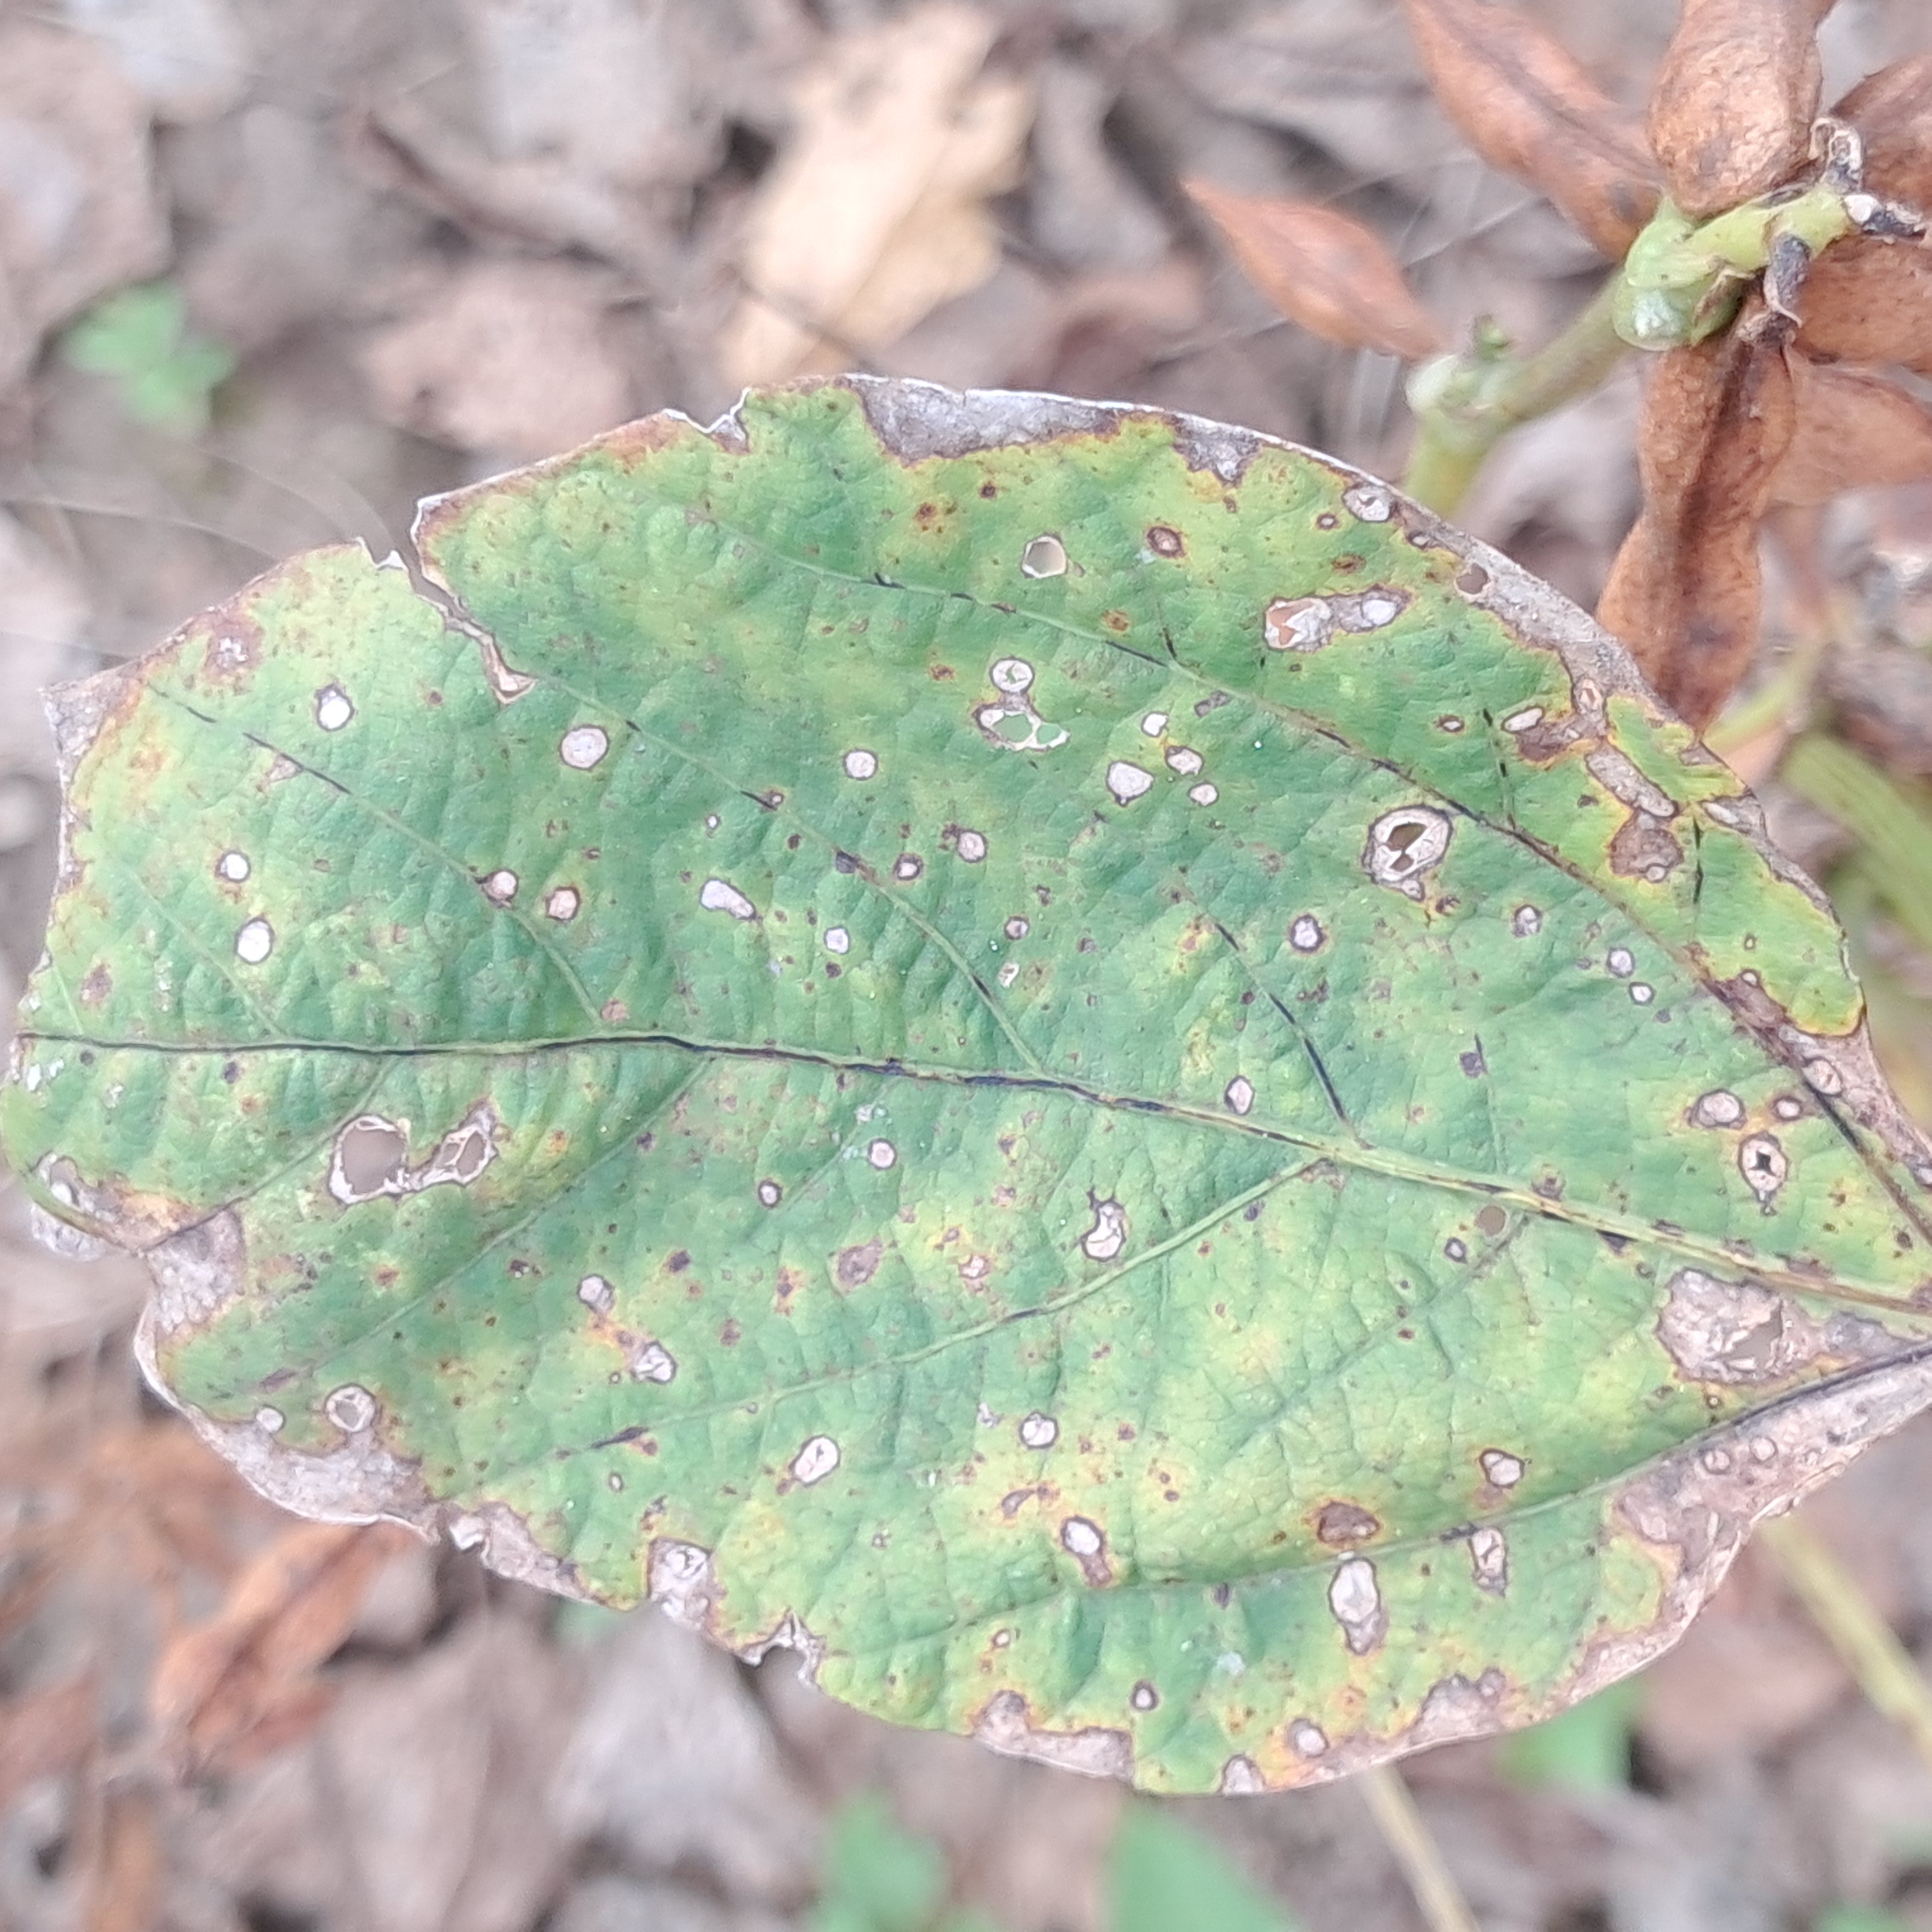
Label: Rust